Yorkshire County Cricket Club

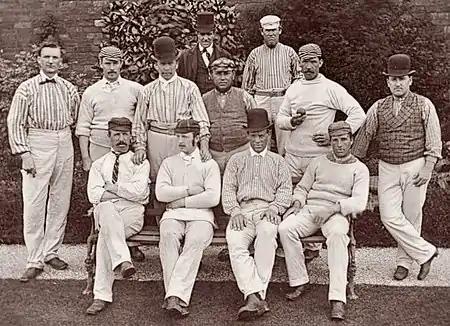
The Yorkshire team in 1875 was captained by Joseph Rowbotham. "Back row": G. Martin (umpire), John Thewlis. "Middle row": George Pinder, George Ulyett, Tom Armitage, Joseph Rowbotham, Allen Hill, Andrew Greenwood. "Front row": Tom Emmett, John Hicks, Ephraim Lockwood, Charlie Ullathorne.

Despite the team containing effective players, Yorkshire did not perform as well as expected over the next seasons. The bowling attack was strong, the team contained some experienced players and critics believed Ephraim Lockwood to be the best professional batsman in the country. In 1873, Yorkshire won seven games and lost five and for the following season, Luke Greenwood replaced Rowbotham as captain. The team had an improved record, but although second only to Gloucestershire, Yorkshire lost heavily in both encounters between the teams. Greenwood retired, Rowbotham resumed the captaincy for 1875, and Lockwood took over in 1876. The team did not perform particularly well in either season, but their worst performance came in 1877, winning two games – but none of the last ten – and losing seven. This placed them eighth out of nine counties.